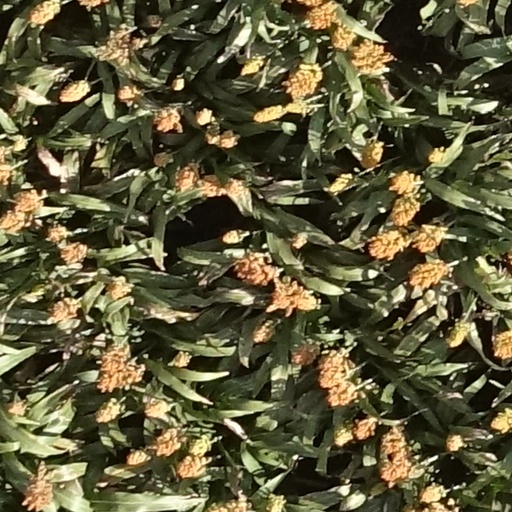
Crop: sorghum